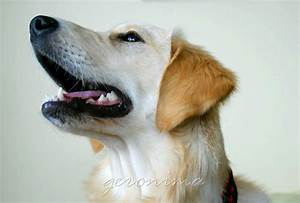
Label: dog